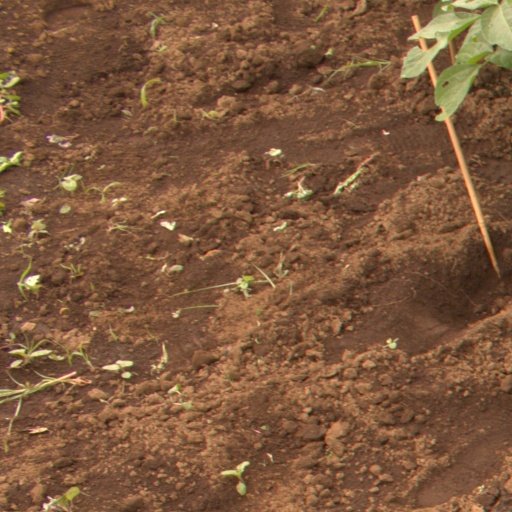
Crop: soybean